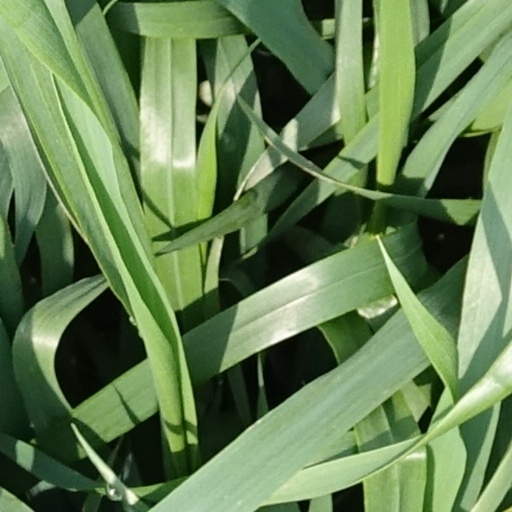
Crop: wheat